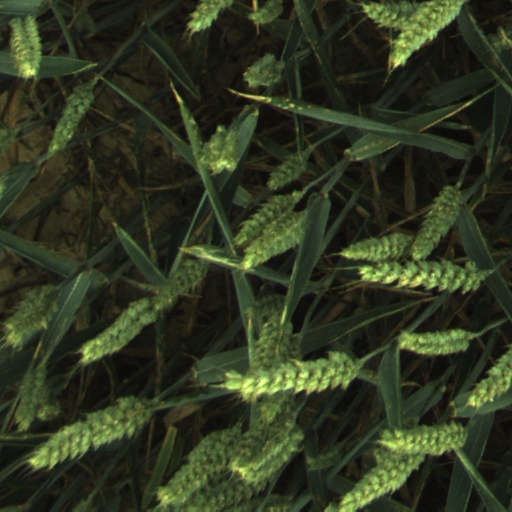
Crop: wheat